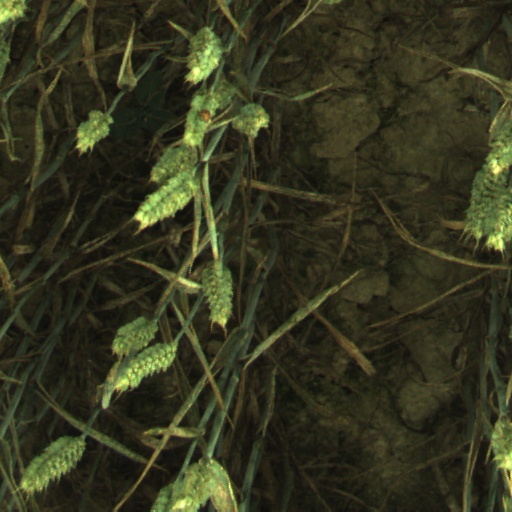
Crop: wheat